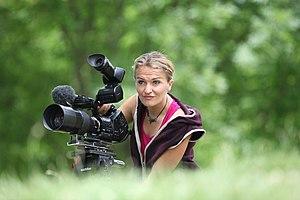
Véronique Lapied, cinéaste
Erik Lapied, son épouse, Anne, et leur fille, Véronique, sont des cinéastes de montagne et documentaristes animalier français. Ils ont tourné de nombreux films sur la faune d’altitude, les hommes qui vivent en montagne ainsi que sur l’environnement montagnard. Ils travaillent essentiellement dans les Alpes, mais leur métier les a aussi conduits dans le Grand Nord, en Himalaya et en Afrique.